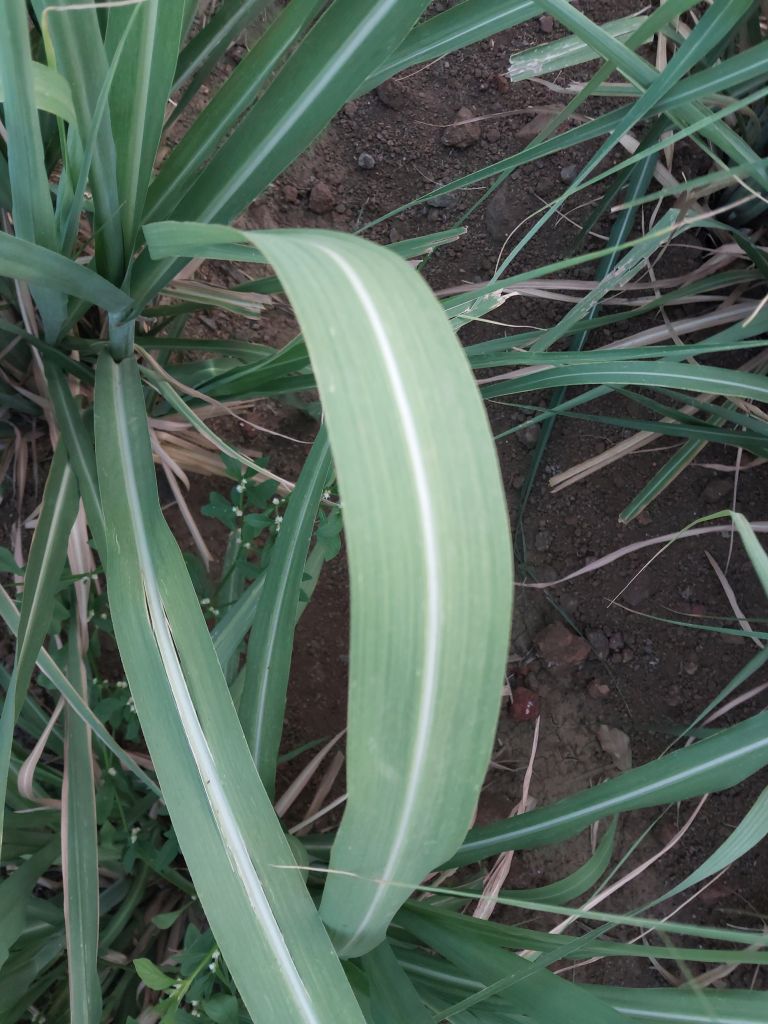
Label: Viral Disease